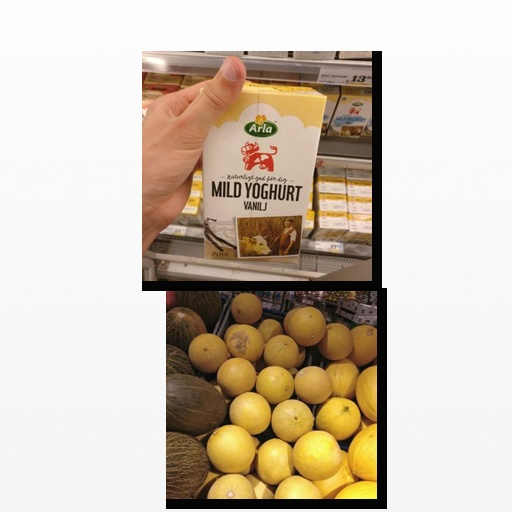
Food items: vanilla_yoghurt, melon